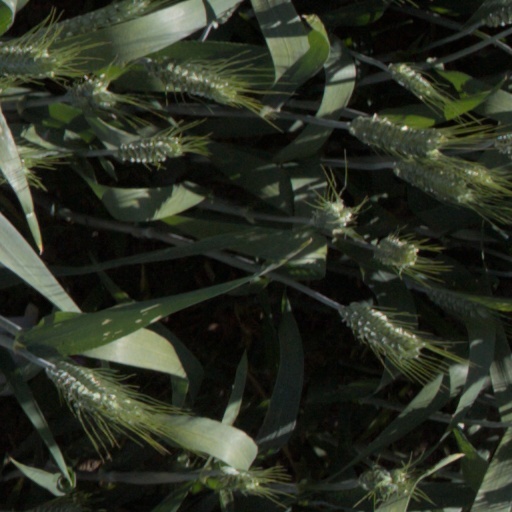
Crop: wheat